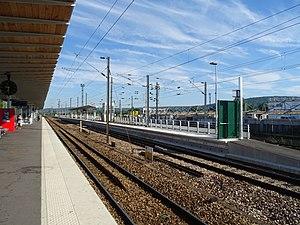
Voies centrales gare de Vernouillet-Verneuil
La gare de Vernouillet - Verneuil est une gare ferroviaire française de la commune de Verneuil-sur-Seine, à proximité de Vernouillet dans le département des Yvelines.